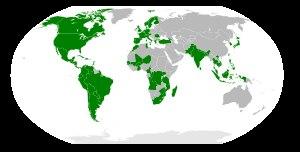
La Via Campesina est un mouvement international qui coordonne des organisations de petits et moyens paysans, de travailleurs agricoles, de fermes rurales, de communautés indigènes d'Asie, des Amériques, d'Europe et d'Afrique. Ce réseau a vu le jour en 1993.